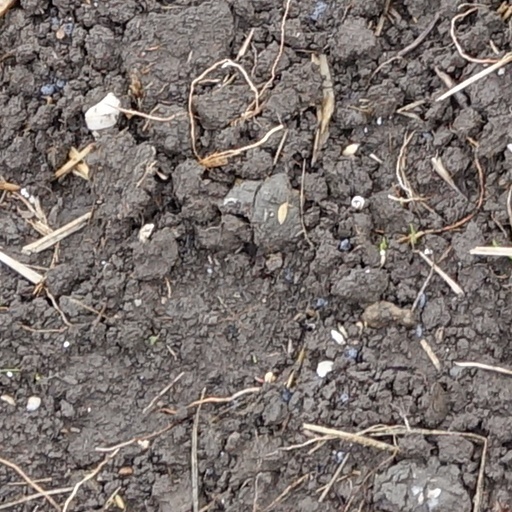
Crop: wheat